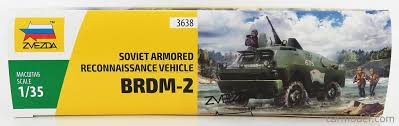
Label: BRDM